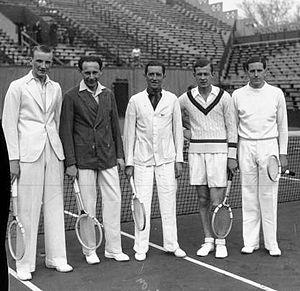
Marcel Bernard, né le 18 mai 1914 à La Madeleine et mort le 29 avril 1994 à Paris, est un joueur de tennis français, vainqueur des Internationaux de France en 1946.
Bernard Jean Yves Destremau, né le 11 février 1917 à Paris 16ᵉ et mort le 6 juin 2002 à Neuilly-sur-Seine, est un joueur de tennis, diplomate et un homme politique français, député puis secrétaire d'État.